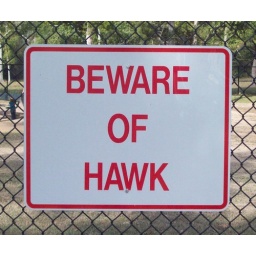
a hawk was seen flying around on this day--(but not in the dog park)